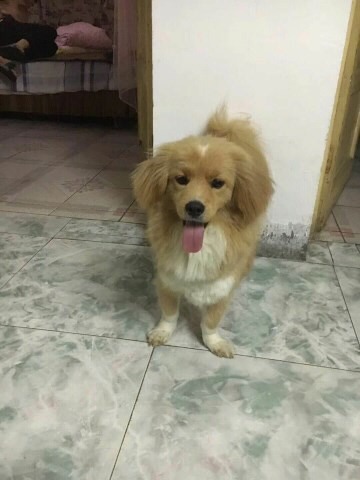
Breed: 806-n000129-papillon